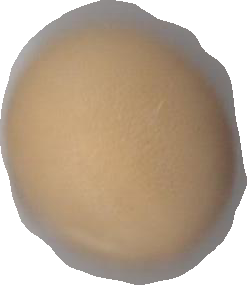
Variety: Grobogan